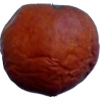
Label: apples